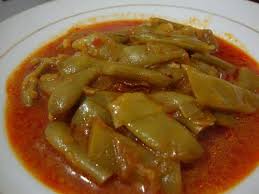
Yemek: taze_fasulye